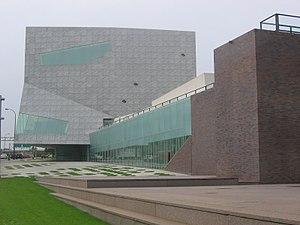
Le Walker Art Center est un musée de Minneapolis fondé en 1879 par Thomas Barlow Walker.